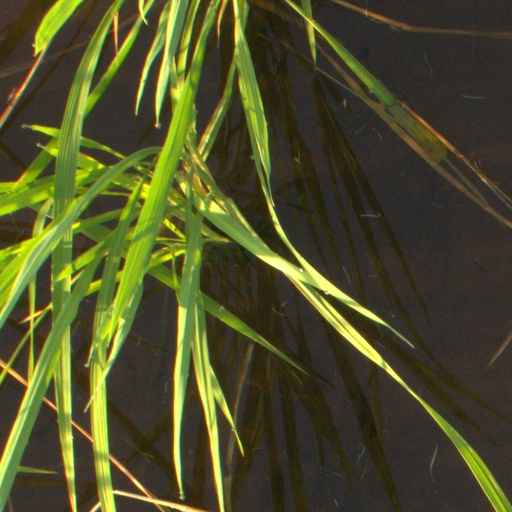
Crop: rice